The AfriPop Project

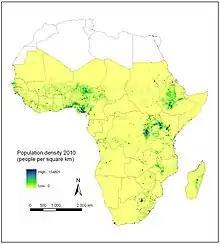
The AfriPop alpha version population distribution dataset.

High resolution, contemporary data on human population distributions are a prerequisite for the accurate measurement of the impacts of population growth, for monitoring changes and for planning interventions. The AfriPop project was initiated in July 2009 with an aim of producing detailed and freely-available population distribution maps for the whole of sub-Saharan Africa.